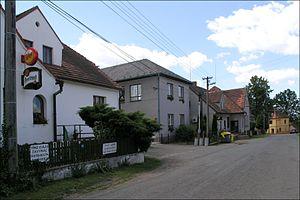
Hněvkovice est une commune du district de Havlíčkův Brod, dans la région de Vysočina, en Tchéquie. Sa population s'élevait à 595 habitants en 2019.